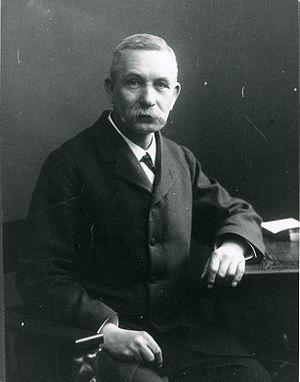
Wilhelm Meyer, dit « de Spire » ou « aus Speyer » est un philologue, bibliothécaire et paléographe allemand, né le 1ᵉʳ avril 1845 à Spire, et mort le 9 mars 1917 à Göttingen.